Iveco CityClass

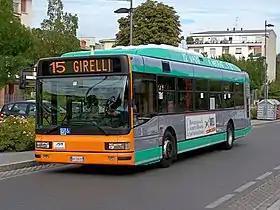
An Iveco CityClass of Brescia Trasporti powered by compressed natural gas.

At the end of 1999, the Iveco logo on the CityClass grille was replaced by the Irisbus dolphin and will remain so, in Europe, until 2008.